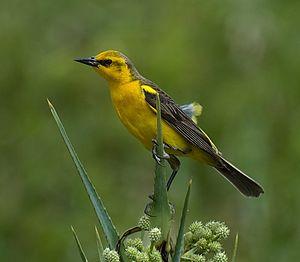
Le Carouge safran est une espèce de passereaux de l’Amérique du Sud de la famille des ictéridés.
La province de Corrientes est une province du nord-est de l'Argentine, dont la capitale est la ville de Corrientes. Au nord comme à l'ouest elle est délimitée par le Río Paraná, qui la sépare du Paraguay et des provinces du Chaco et de Santa Fe ; sa frontière orientale est constituée par le río Uruguay, qui la sépare de la République d'Uruguay et du Brésil ; les rivières Guayquiraró et Mocoretá délimitent sa frontière sud avec la province d'Entre Ríos. Au nord-est se trouve sa seule frontière artificielle, qui la sépare de la province de Misiones.
Le parc national Mburucuyá se situe au nord-ouest de la province de Corrientes en Argentine.